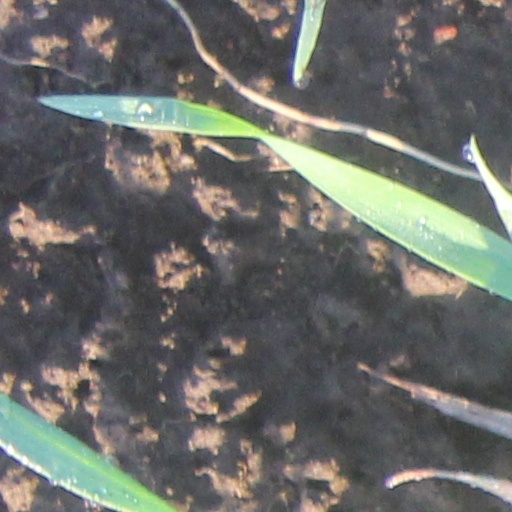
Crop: wheat